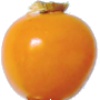
Label: physalis